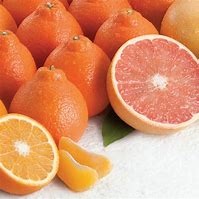
Label: mandarine